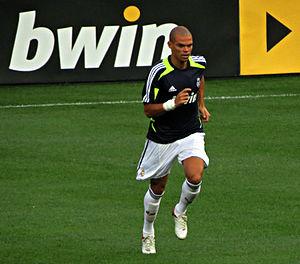
Képler Laveran Lima Ferreira, surnommé Pepe, né le 26 février 1983 à Maceió au Brésil, est un footballeur international portugais évoluant au poste de défenseur central au FC Porto.